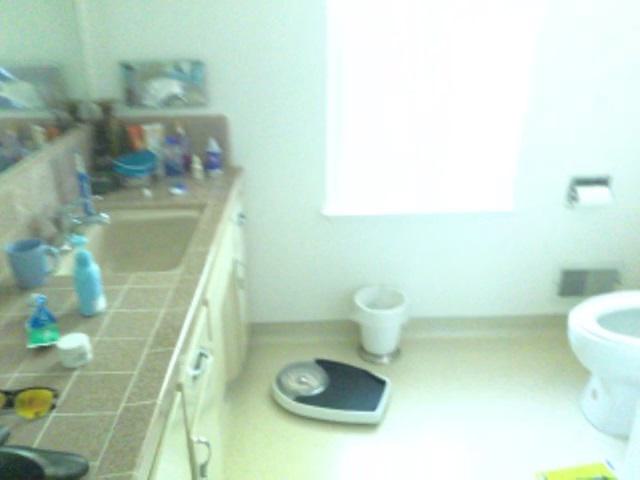
Question: Is the bin below the toilet paper from the second object's perspective? Final answer should be yes or no.
Answer: Yes